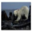
Label: bear